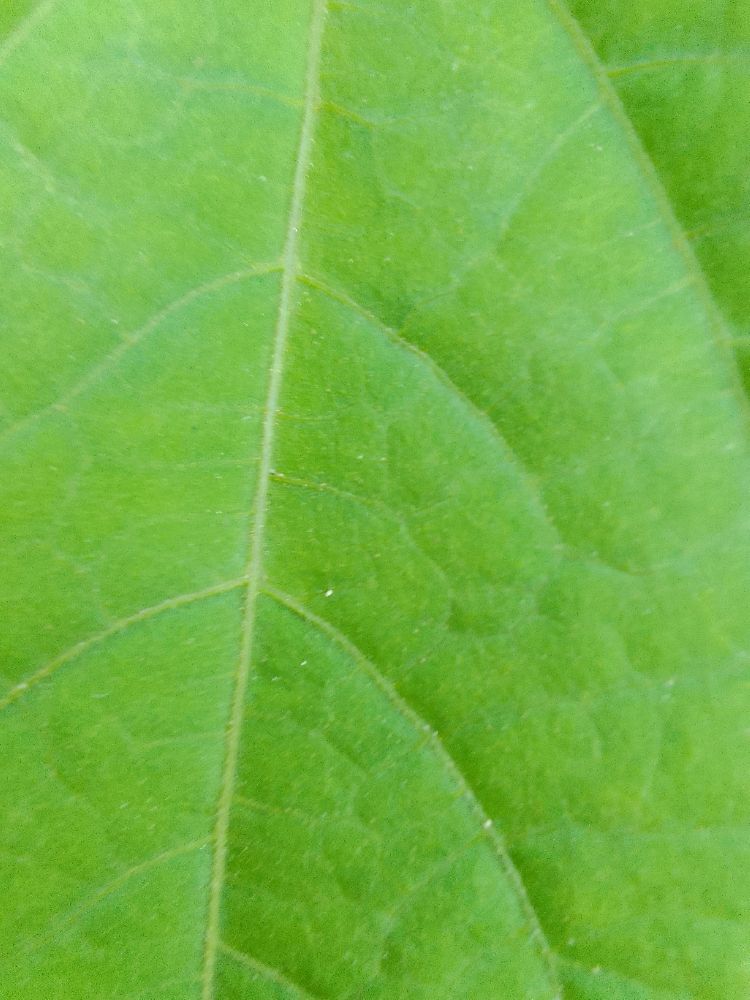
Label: healthy